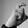
ASL letter: X